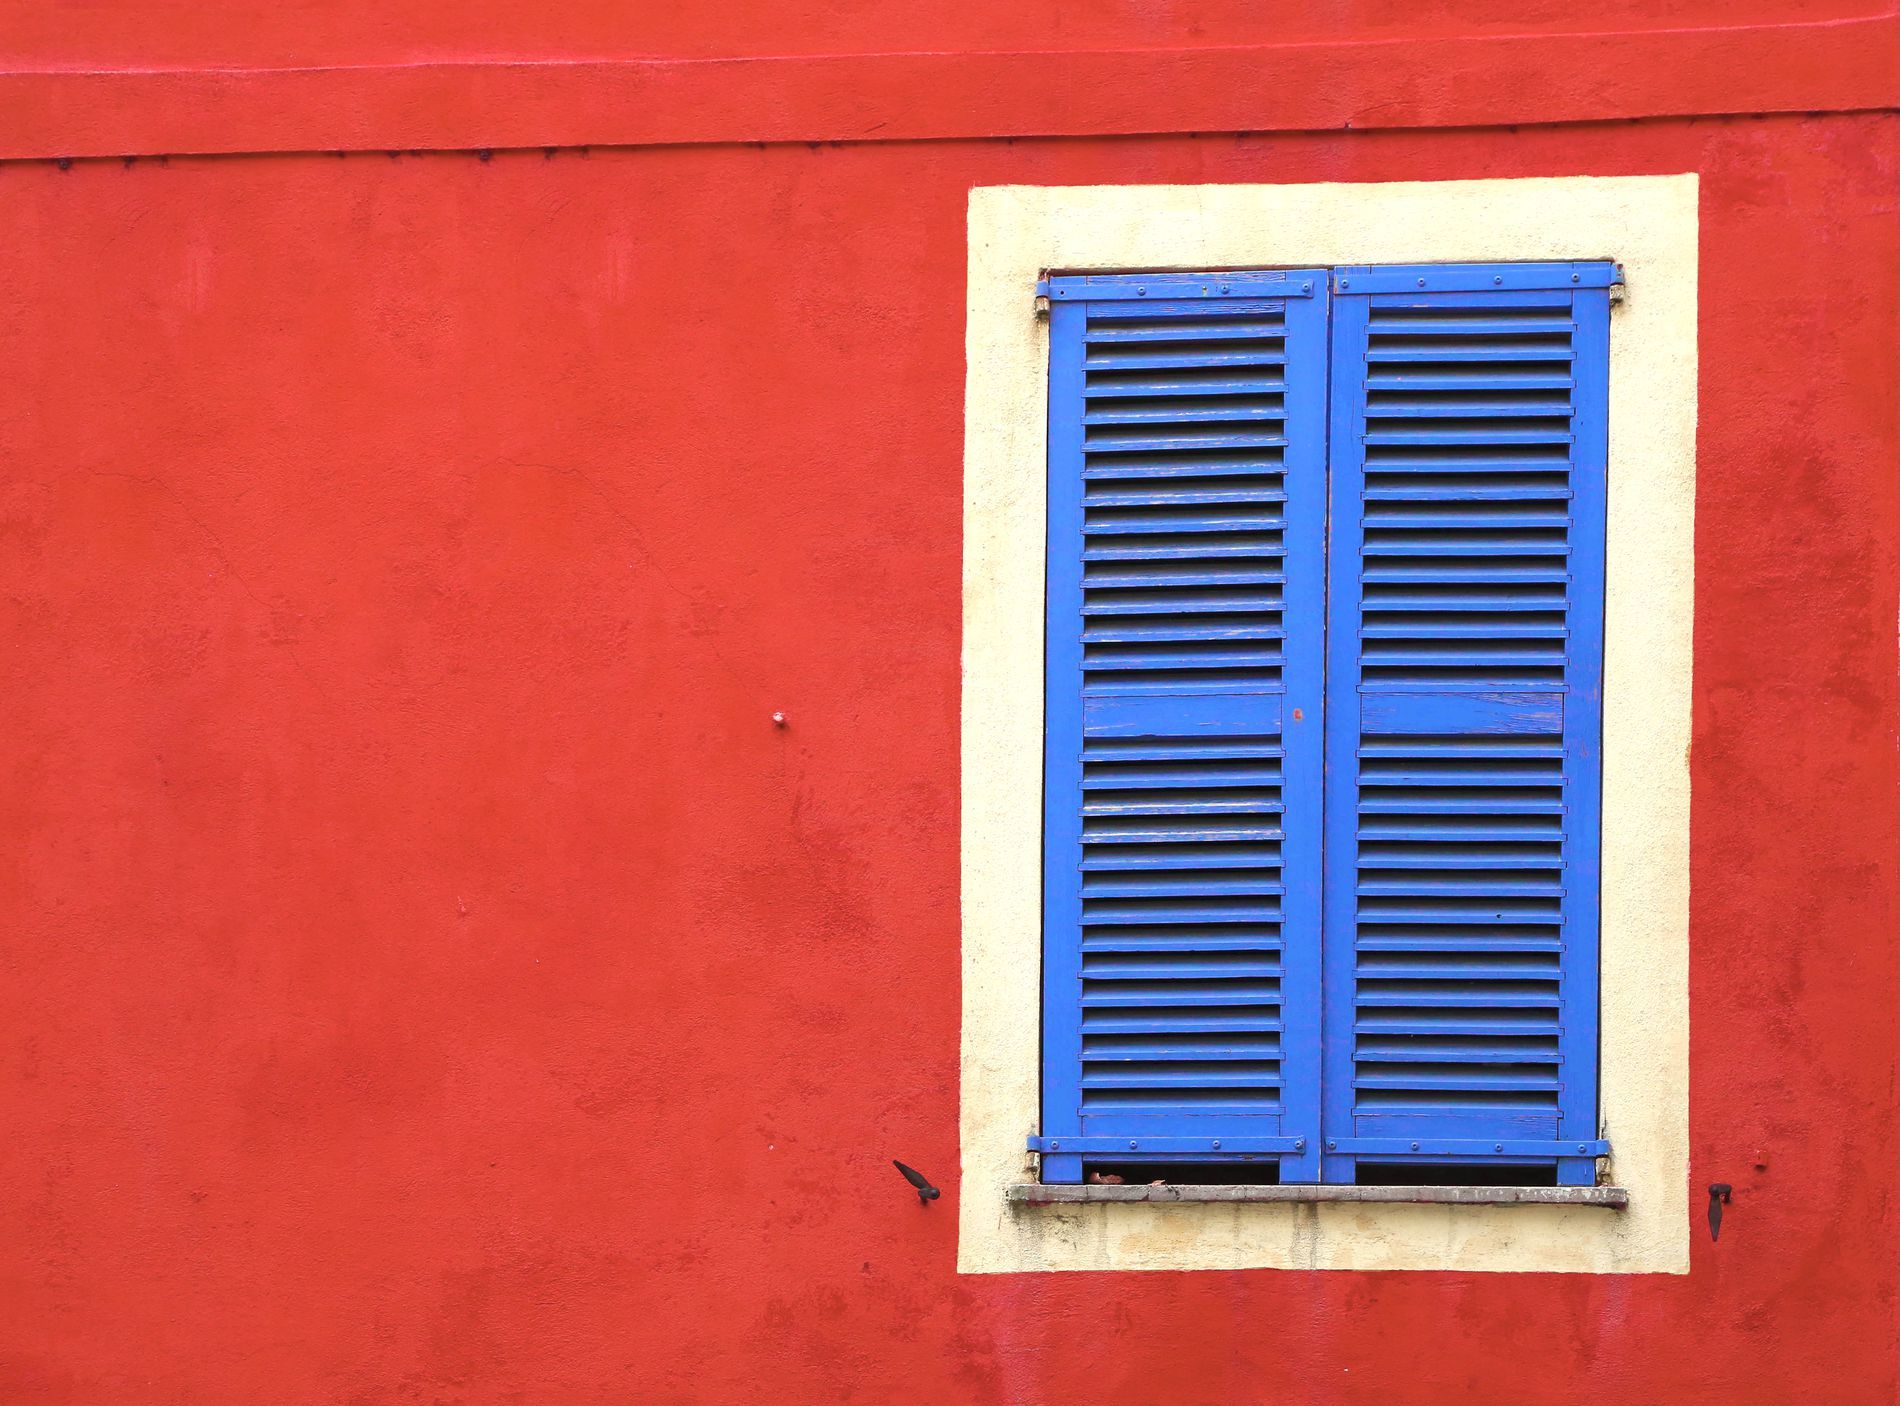
A closed window in
This photo exhibits a blue closed window with a window sill beneath it in the right side of an orange wall.
An eye-level shot taken for a scene includes a blue window with a sill right beneath it on the right side of an orange wall, and there's a beige frame surrounding the window. The photo's colour palette is beautiful, warm
Labels: Curtain, Shutter, Window, Home Decor, Window Shade, Door, Architecture, Building, Wall, wall, sill
Camera: Canon Canon EOS 5D Mark III
Lens: Canon EF 24-105mm f/4L IS, Canon EF 24-105mm f/4L IS
Aperture: F11
Exposure: 1/640 sec
ISO: 1600
Focal length: 67.0 mm